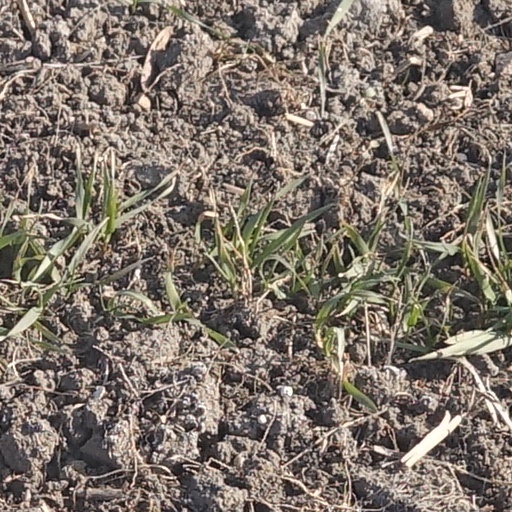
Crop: wheat